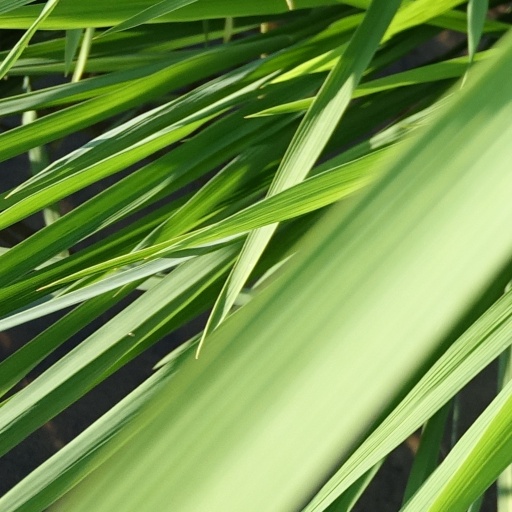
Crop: rice